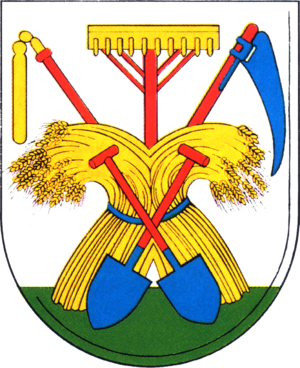
La ville de Berlin est divisée, depuis le 1ᵉʳ janvier 2001, en douze arrondissements municipaux et 96 quartiers. Ceux-ci ont été institués par la loi du 10 juin 1998, portant sur la réforme de la réglementation sur les arrondissements.
Le district de Pankow est l'une des anciennes subdivision administratives de Berlin créée lors de la constitution du « Grand Berlin » en 1920.
Pankow [ˈpaŋko] est le 3ᵉ arrondissement administratif, au nord de Berlin. Il est né en 2001 de la fusion des anciens districts de : Prenzlauer Berg, Weißensee et Pankow.